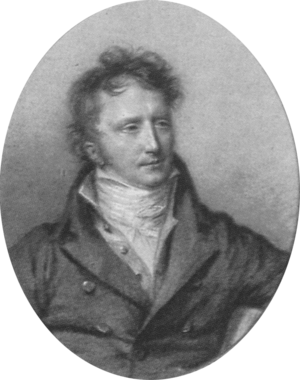
En France, le Tribunat était l'une des quatre assemblées, avec le Conseil d'État, le Corps législatif et le Sénat conservateur instituées par la Constitution de l'an VIII, loi fondamentale du Consulat. Il a été installé officiellement le 11 nivôse an VIII, en même temps que le Corps législatif. Son premier président fut l'historien Pierre Daunou, que son indépendance d'esprit fera écarter par Bonaparte en 1802. Le Tribunat reprend une partie des fonctions du Conseil des Cinq-cents : son rôle ne consiste plus qu'à délibérer sur les projets de loi avant leur adoption par le Corps législatif, l'initiative des lois relevant du seul gouvernement, c'est-à-dire du Premier Consul. Son siège était situé au Palais-Royal. Il est supprimé en 1807.